World Athletics

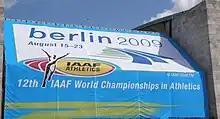
The World Athletics Championships is the foremost athletics competition held by the governing body.

World Athletics became involved in annual one-day meetings as the sport began to professionalise in the late 1970s. Between 1978 and 1982, World Athletics staged twelve Golden Events, all for men and principally in track running, which saw World Athletics offer prizes to encourage competition. Three years later in 1985, an annual track and field circuit was created in the form of the IAAF Grand Prix, which linked existing top-level one-day meetings with a season-ending IAAF Grand Prix Final for a selection of men's and women's events. The IAAF World Cross Challenge followed in 1990 and began an annual series for cross country running. The track and field circuit was expanded in 1993 with the creation of the IAAF Grand Prix II level, and the IAAF Golden League in 1998. World Athletics began recognising annual indoor track meets via the IAAF Indoor Permit Meetings series in 1997, and in 1998 decathletes and heptathletes found seasonal support with the creation of the IAAF Combined Events Challenge. The World Cross Challenge was disbanded in 2000 and cross country reverted to a permit format via the IAAF Cross Country Permit Meetings. The IAAF Race Walking Challenge was initiated in 2003 to provide a seasonal calendar for racewalking.